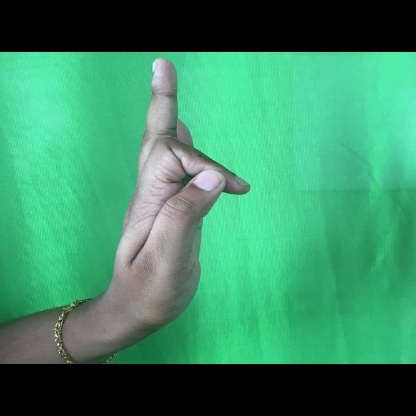
Mudra: Shukatundam